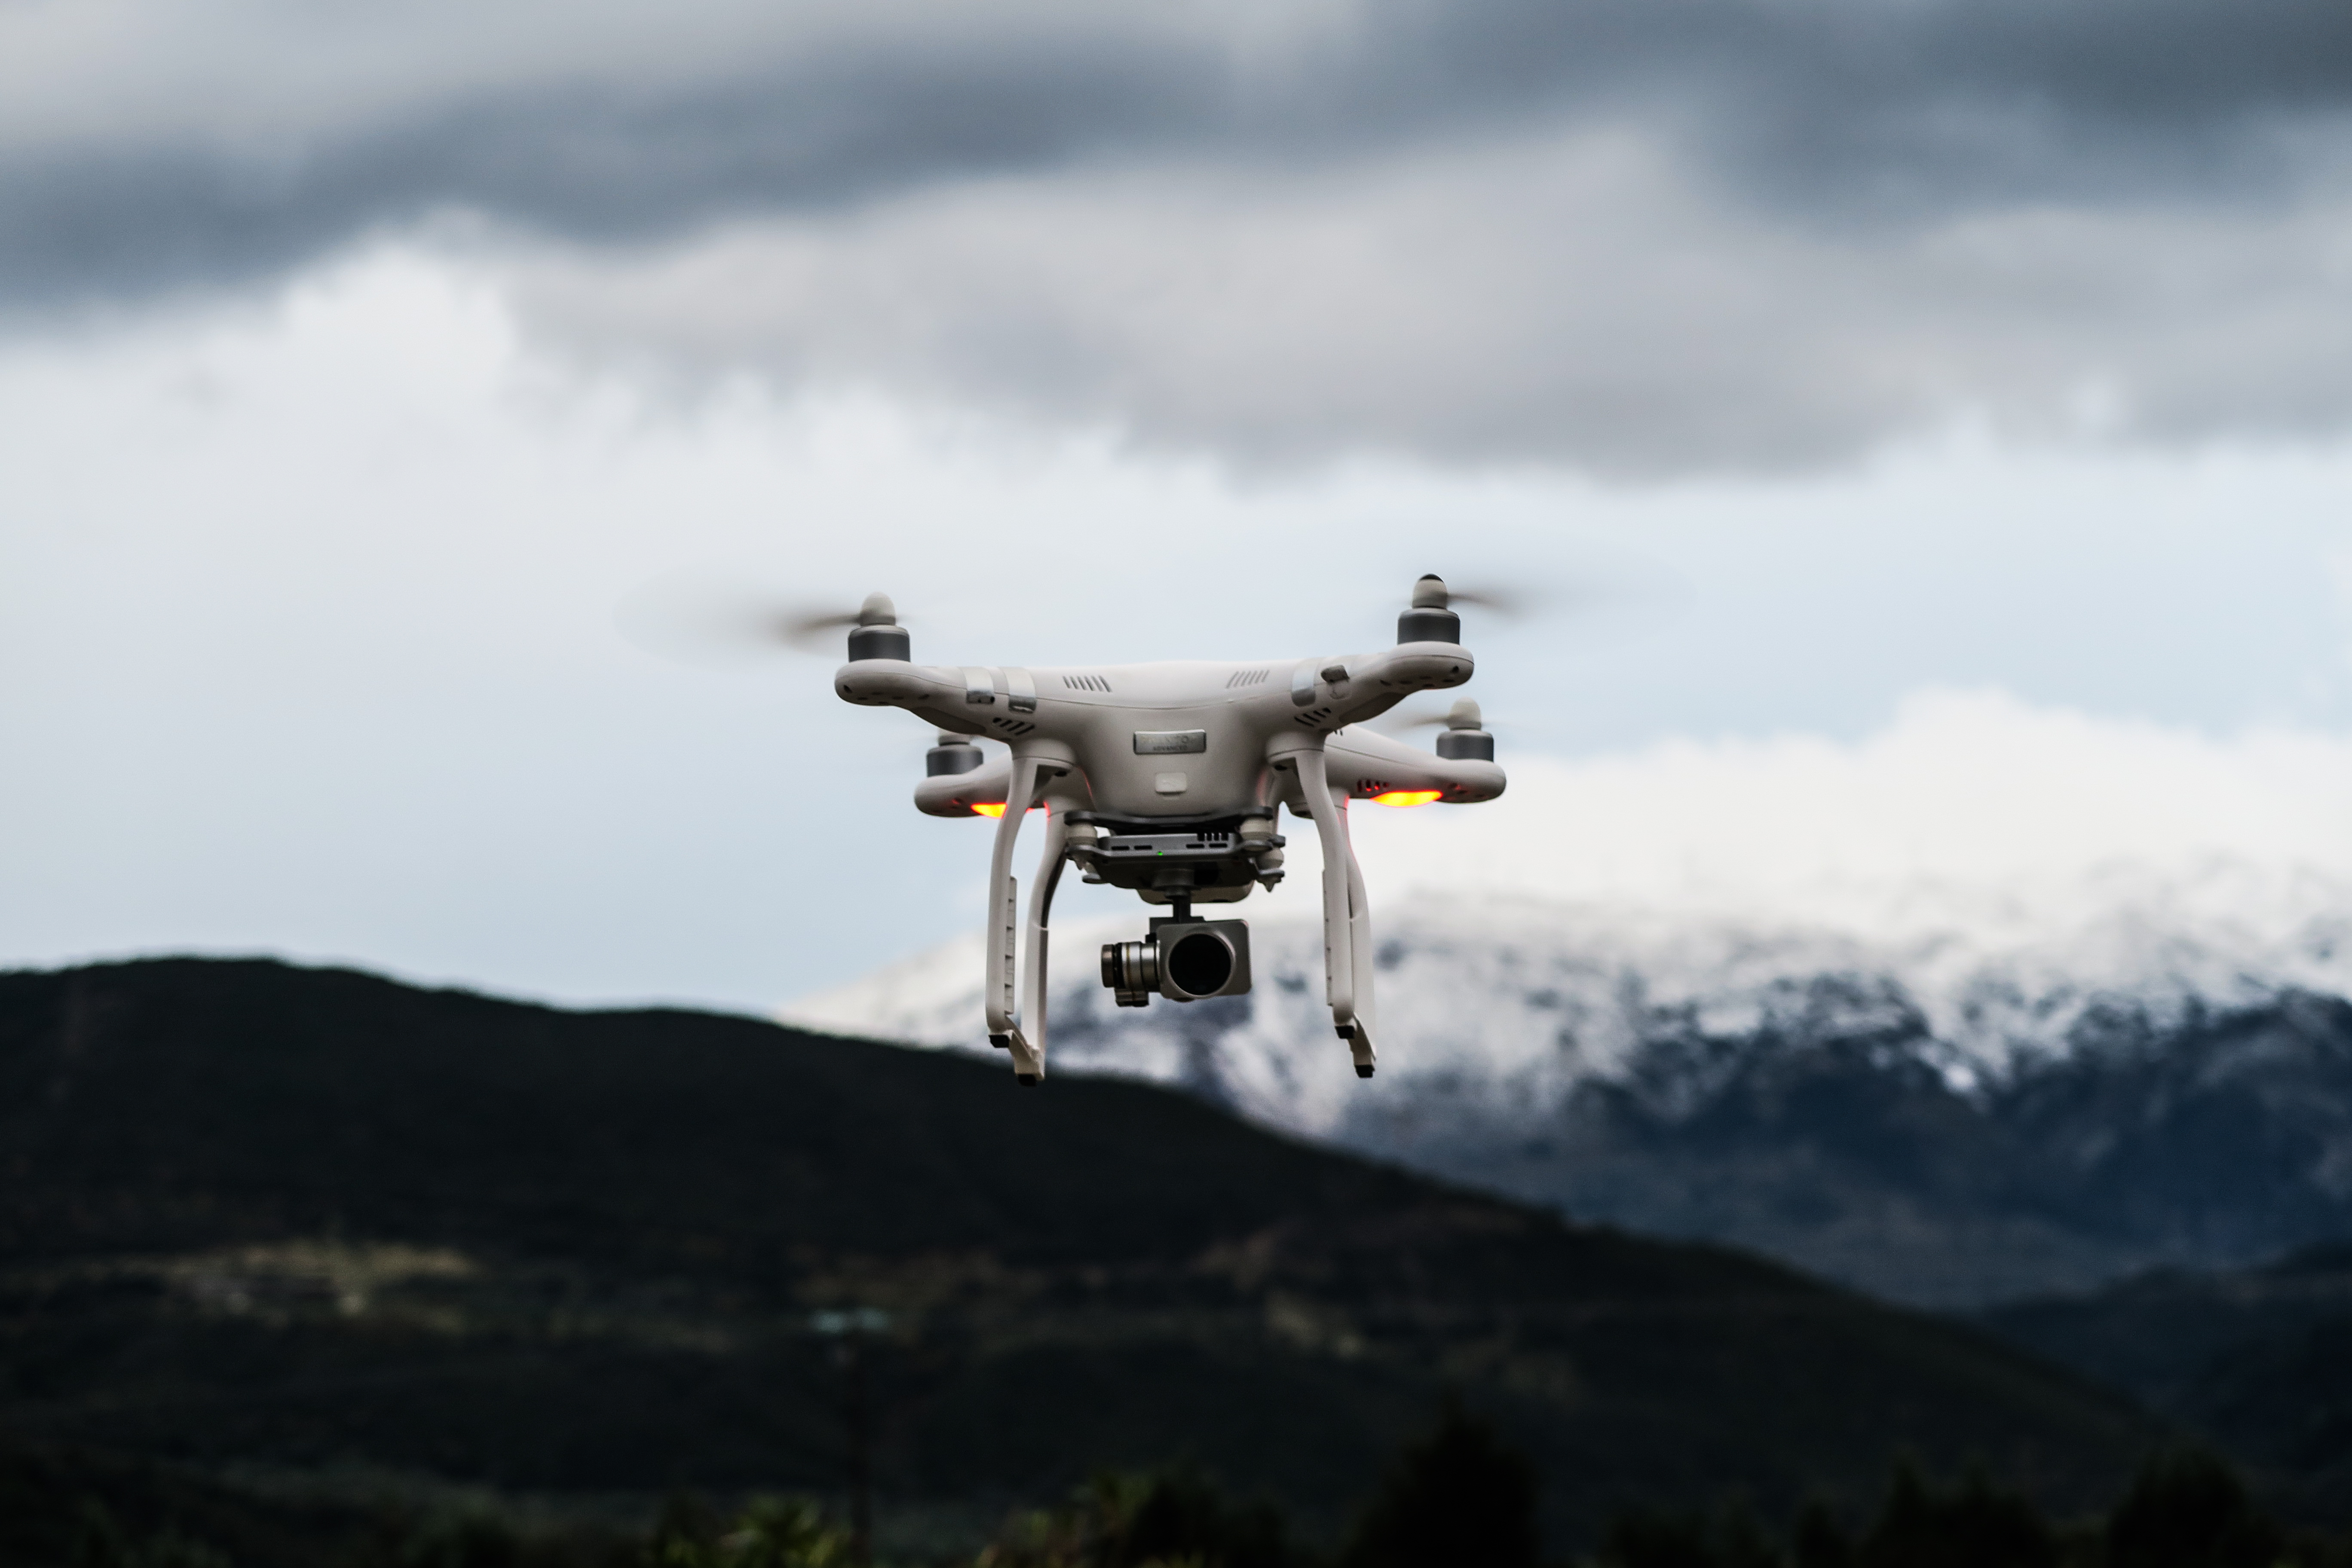
flying, fly, airplane, aircraft, vehicle, aviation, flight, helicopter, drone, rotorcraft, air force, atmosphere of earth